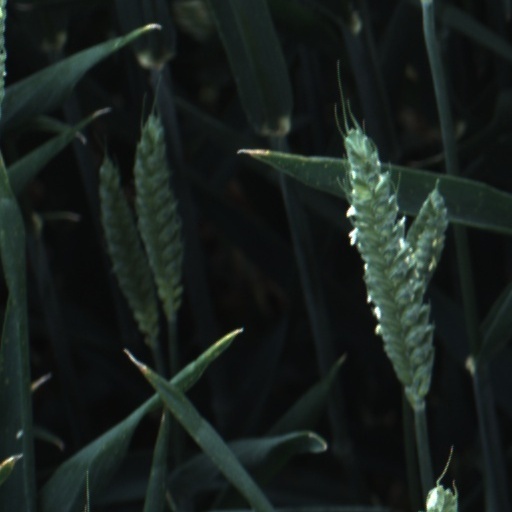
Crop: wheat